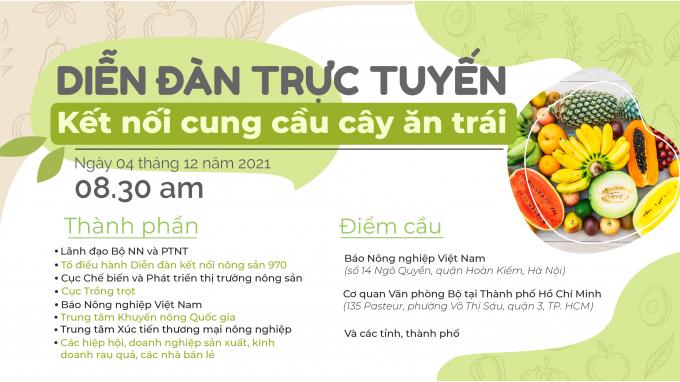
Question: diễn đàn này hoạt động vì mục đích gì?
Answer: diễn đàn này hoạt động để kết nối cung cầu cây ăn trái